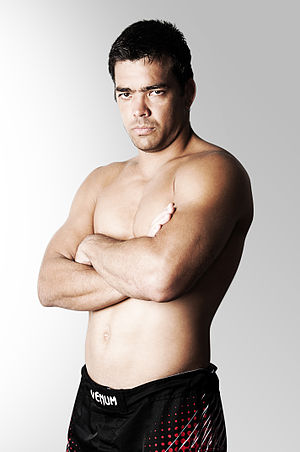
Lyoto Machida
Lyoto Carvalho Machida er en brasiliansk MMA-udøver som konkurrerede i letsværvægtklassen i Ultimate Fighting Championship og fra 21. august, 2013 til 2018, konkurrerede han i mellemvægtsklassen i samme liga. Machida er søn af en japansk-brasiliansk Shotokan-karatemester, Yoshizo Machida. Han har bemærkelsesværdige sejre over tidligere letsværvægts-mester Tito Ortiz, tidligere mellemvægtsmester Rich Franklin og nuværende letvægtsmester og tidligere weltervægtsmester B.J. Penn.